Kenny Loggins

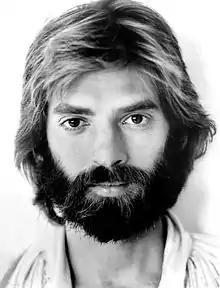
A publicity photo,

Although the album went unnoticed by radio upon release, it eventually found success by fall 1972, particularly on college campuses where the pair toured heavily. Loggins and Messina's vocal harmonies meshed so well that what was begun as a one-off album became an entity in itself. Audiences regarded the pair as a genuine duo rather than as a solo act with a well-known producer. Instead of continuing to produce Loggins as a sole performer, they decided to record as a duo, Loggins & Messina.